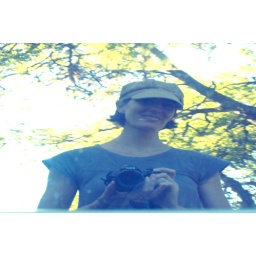
i become a hat momma. reflected in my dirty car window.